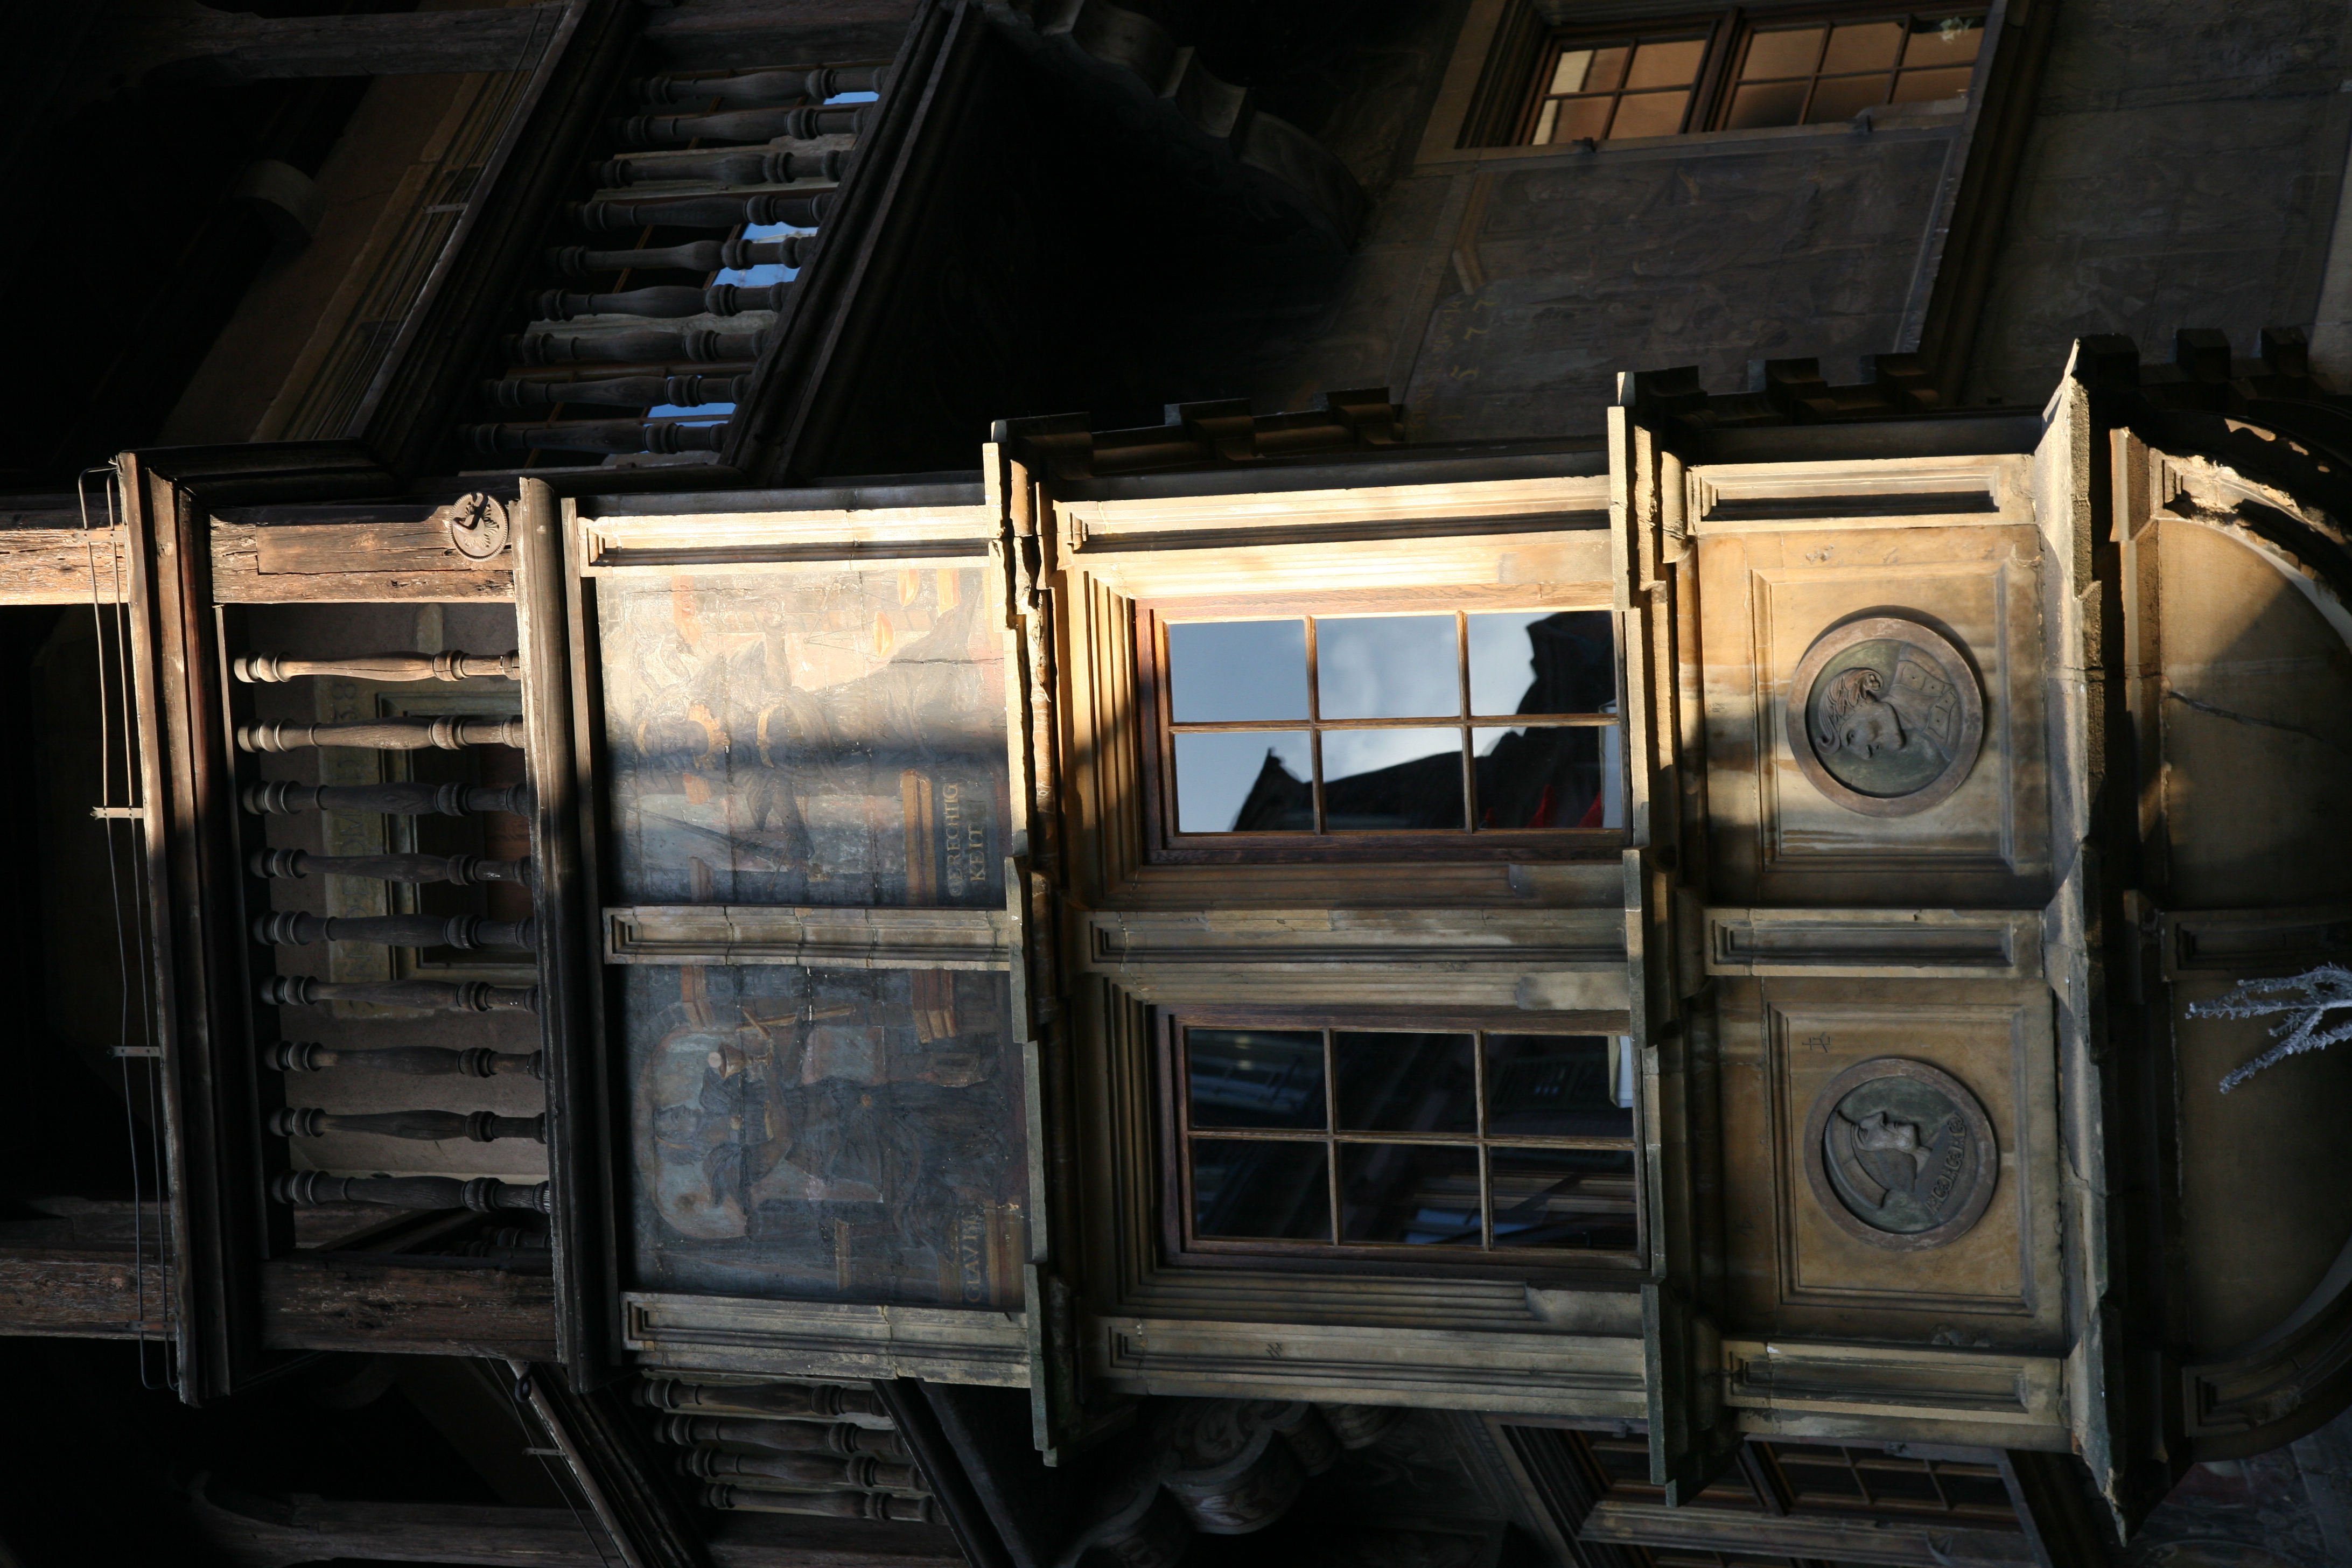
light, architecture, wood, night, house, window, reflection, facade, darkness, blue, lighting, shape, colmar, alsace, oriel, pfister, urban area